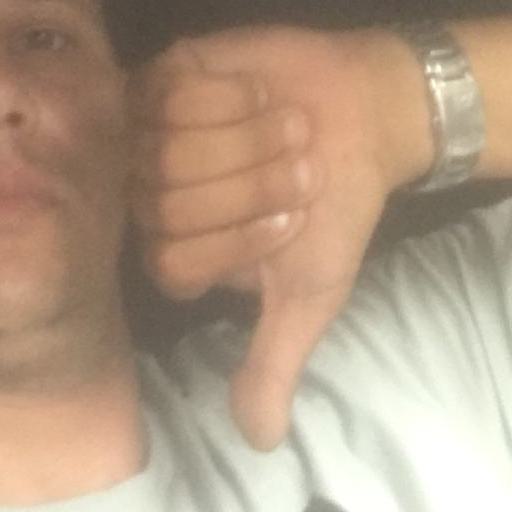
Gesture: dislike